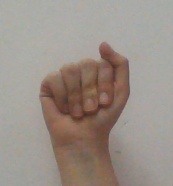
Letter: saad